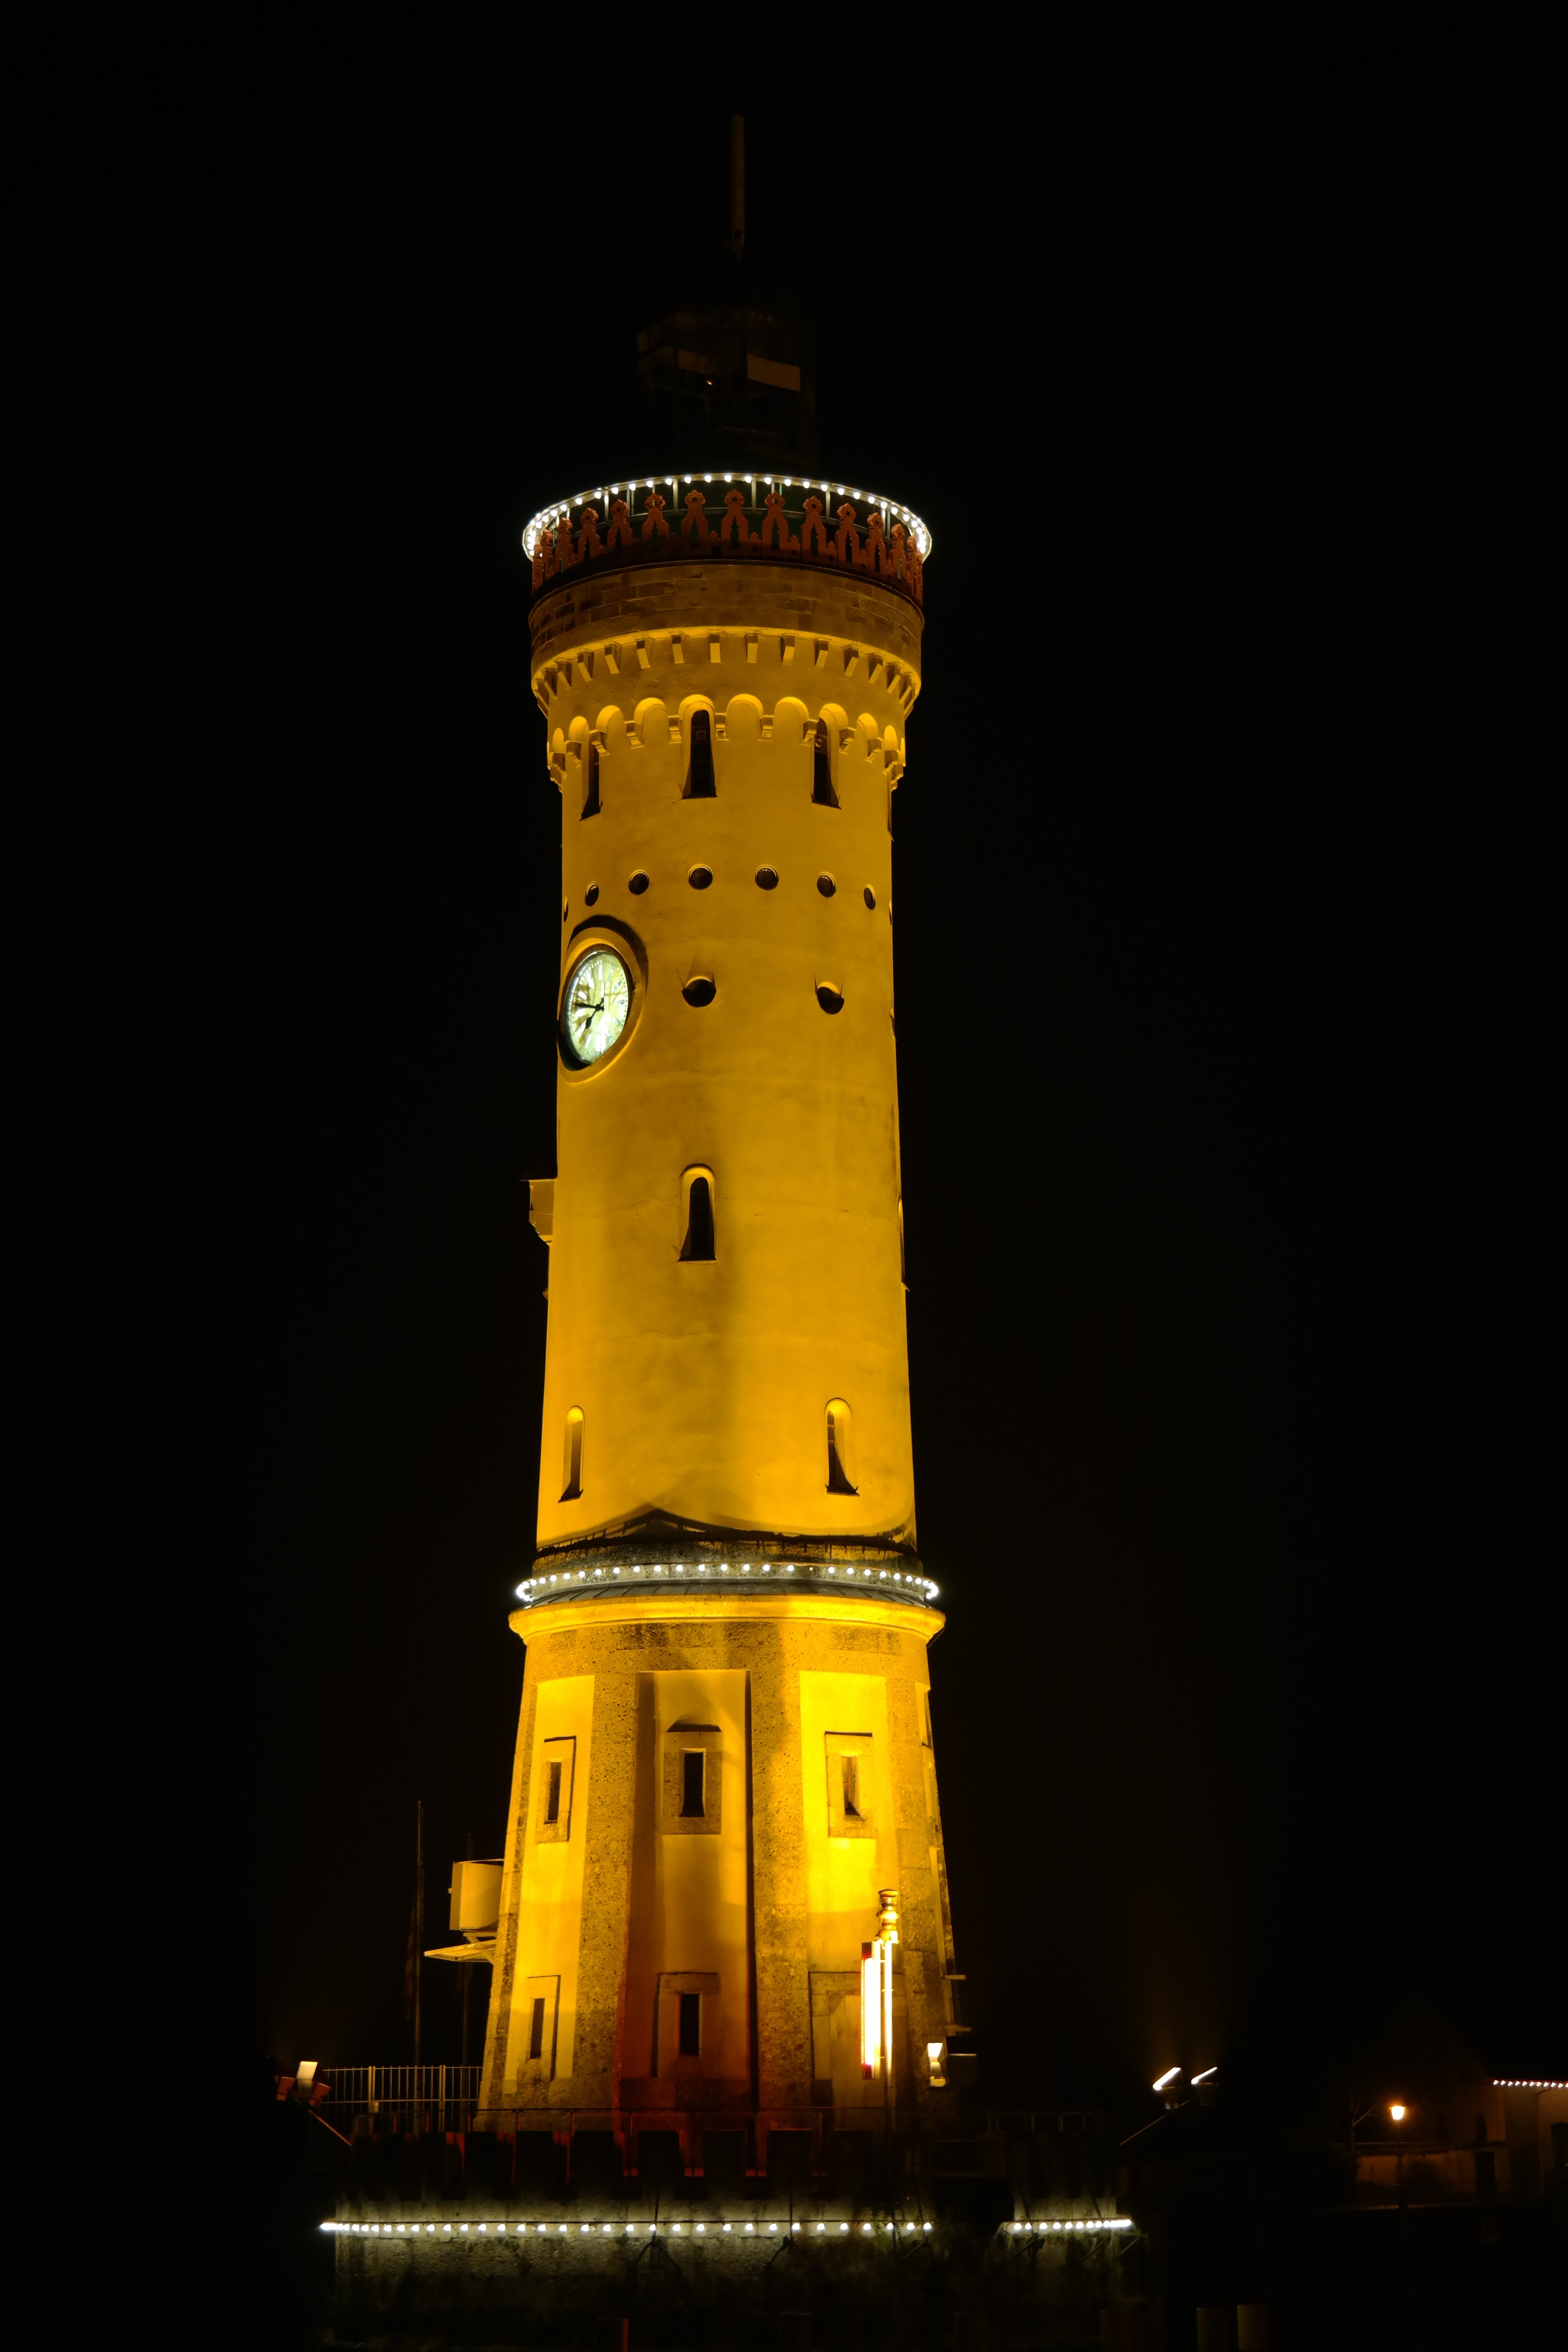
water, lighthouse, architecture, night, lake, building, idyllic, evening, reflection, tower, holiday, island, romantic, landmark, beacon, port, tourism, lighting, illuminated, places of interest, bank, germany, bavaria, promenade, shipping, mood, historically, mirroring, seaport, night photograph, lake constance, new lighthouse, swabia, harbour entrance, holiday destination, lindau, night mood, allgau